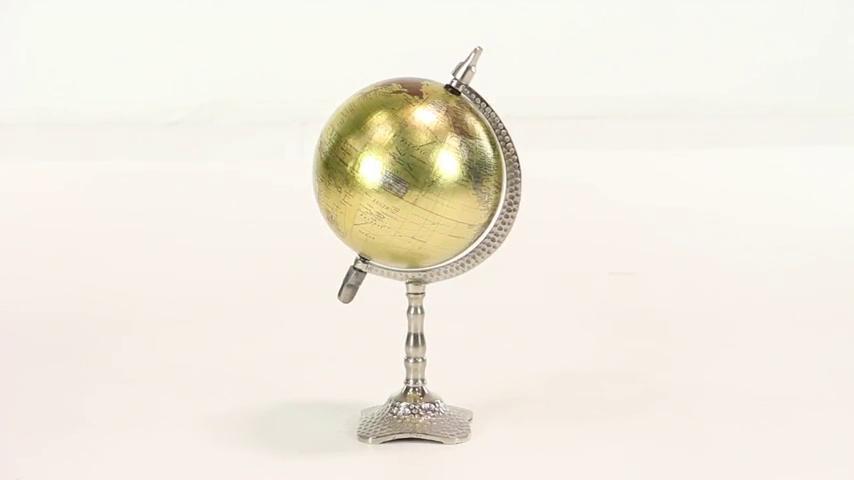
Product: Deco 79 Traditional Plastic and Metal Decorative Globe, 7" W x 13" H, Textured Multicolored Finish
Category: Toys & Games | Learning & Education | Geographic Globes
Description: Material: metal and plastic.
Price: $25.50
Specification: ProductDimensions:7x6x13inches|ItemWeight:1pounds|ShippingWeight:1.6pounds(Viewshippingratesandpolicies)|Manufacturer:Benzara|ASIN:B01A8MJ8CA|DomesticShipping:ThisitemisavailableforshippingintheU.S.exceptforCaliforniaandtoselectcountriesoutsidetheU.S.|InternationalShipping:ThisitemcanbeshippedtoselectcountriesoutsideoftheU.S.LearnMore|Itemmodelnumber:68844